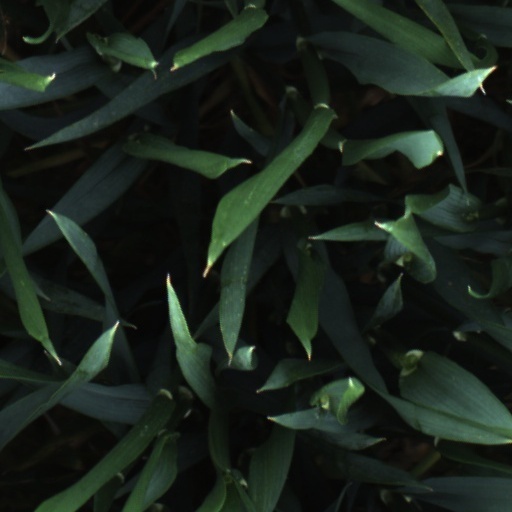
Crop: wheat